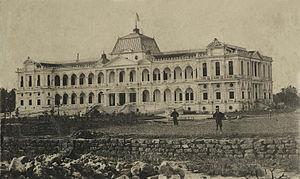
Le palais de la réunification autrefois connu sous le nom de palais de l'indépendance ou palais de Norodom, est un bâtiment historique de Hô-Chi-Minh-Ville, la plus grande ville du Viêtnam. Il fut conçu par l'architecte Ngô Viết Thụ, premier lauréat du Prix de Rome en 1955. Le palais fut utilisé comme résidence officielle des présidents du Sud Viêt Nam.